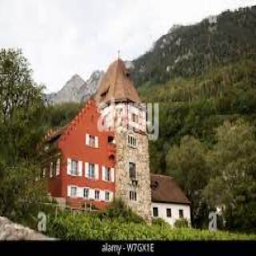
Red House